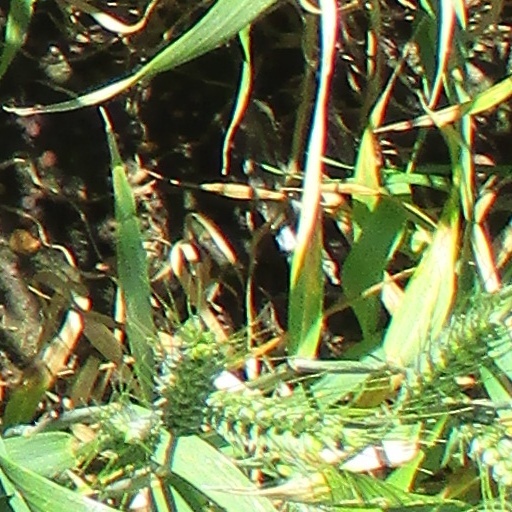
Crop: wheat